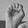
ASL letter: E